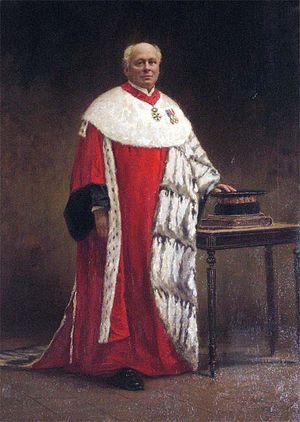
Le mortier, appelé aussi « toque », est le couvre-chef des magistrats dans les pays de tradition germano-canonique. Les couleurs de la bande change en fonction du degré de juridiction ou du type de juridiction. Un mortier de juge sera orné d'argenté, un mortier de Président, de rouge, etc.
Alexis Ballot-Beaupré est un magistrat français.
La Cour de cassation est la juridiction la plus élevée de l'ordre judiciaire français. Elle est, dans ce dernier, le pendant du Conseil d'État dans l'ordre administratif. C'est une juridiction permanente, qui siège au palais de justice de Paris, au 5, quai de l'Horloge.
Cet article recense, par ordre chronologique, les magistrats français qui ont exercé la fonction de premier président de la Cour de cassation depuis la création de cette institution sous le Consulat.